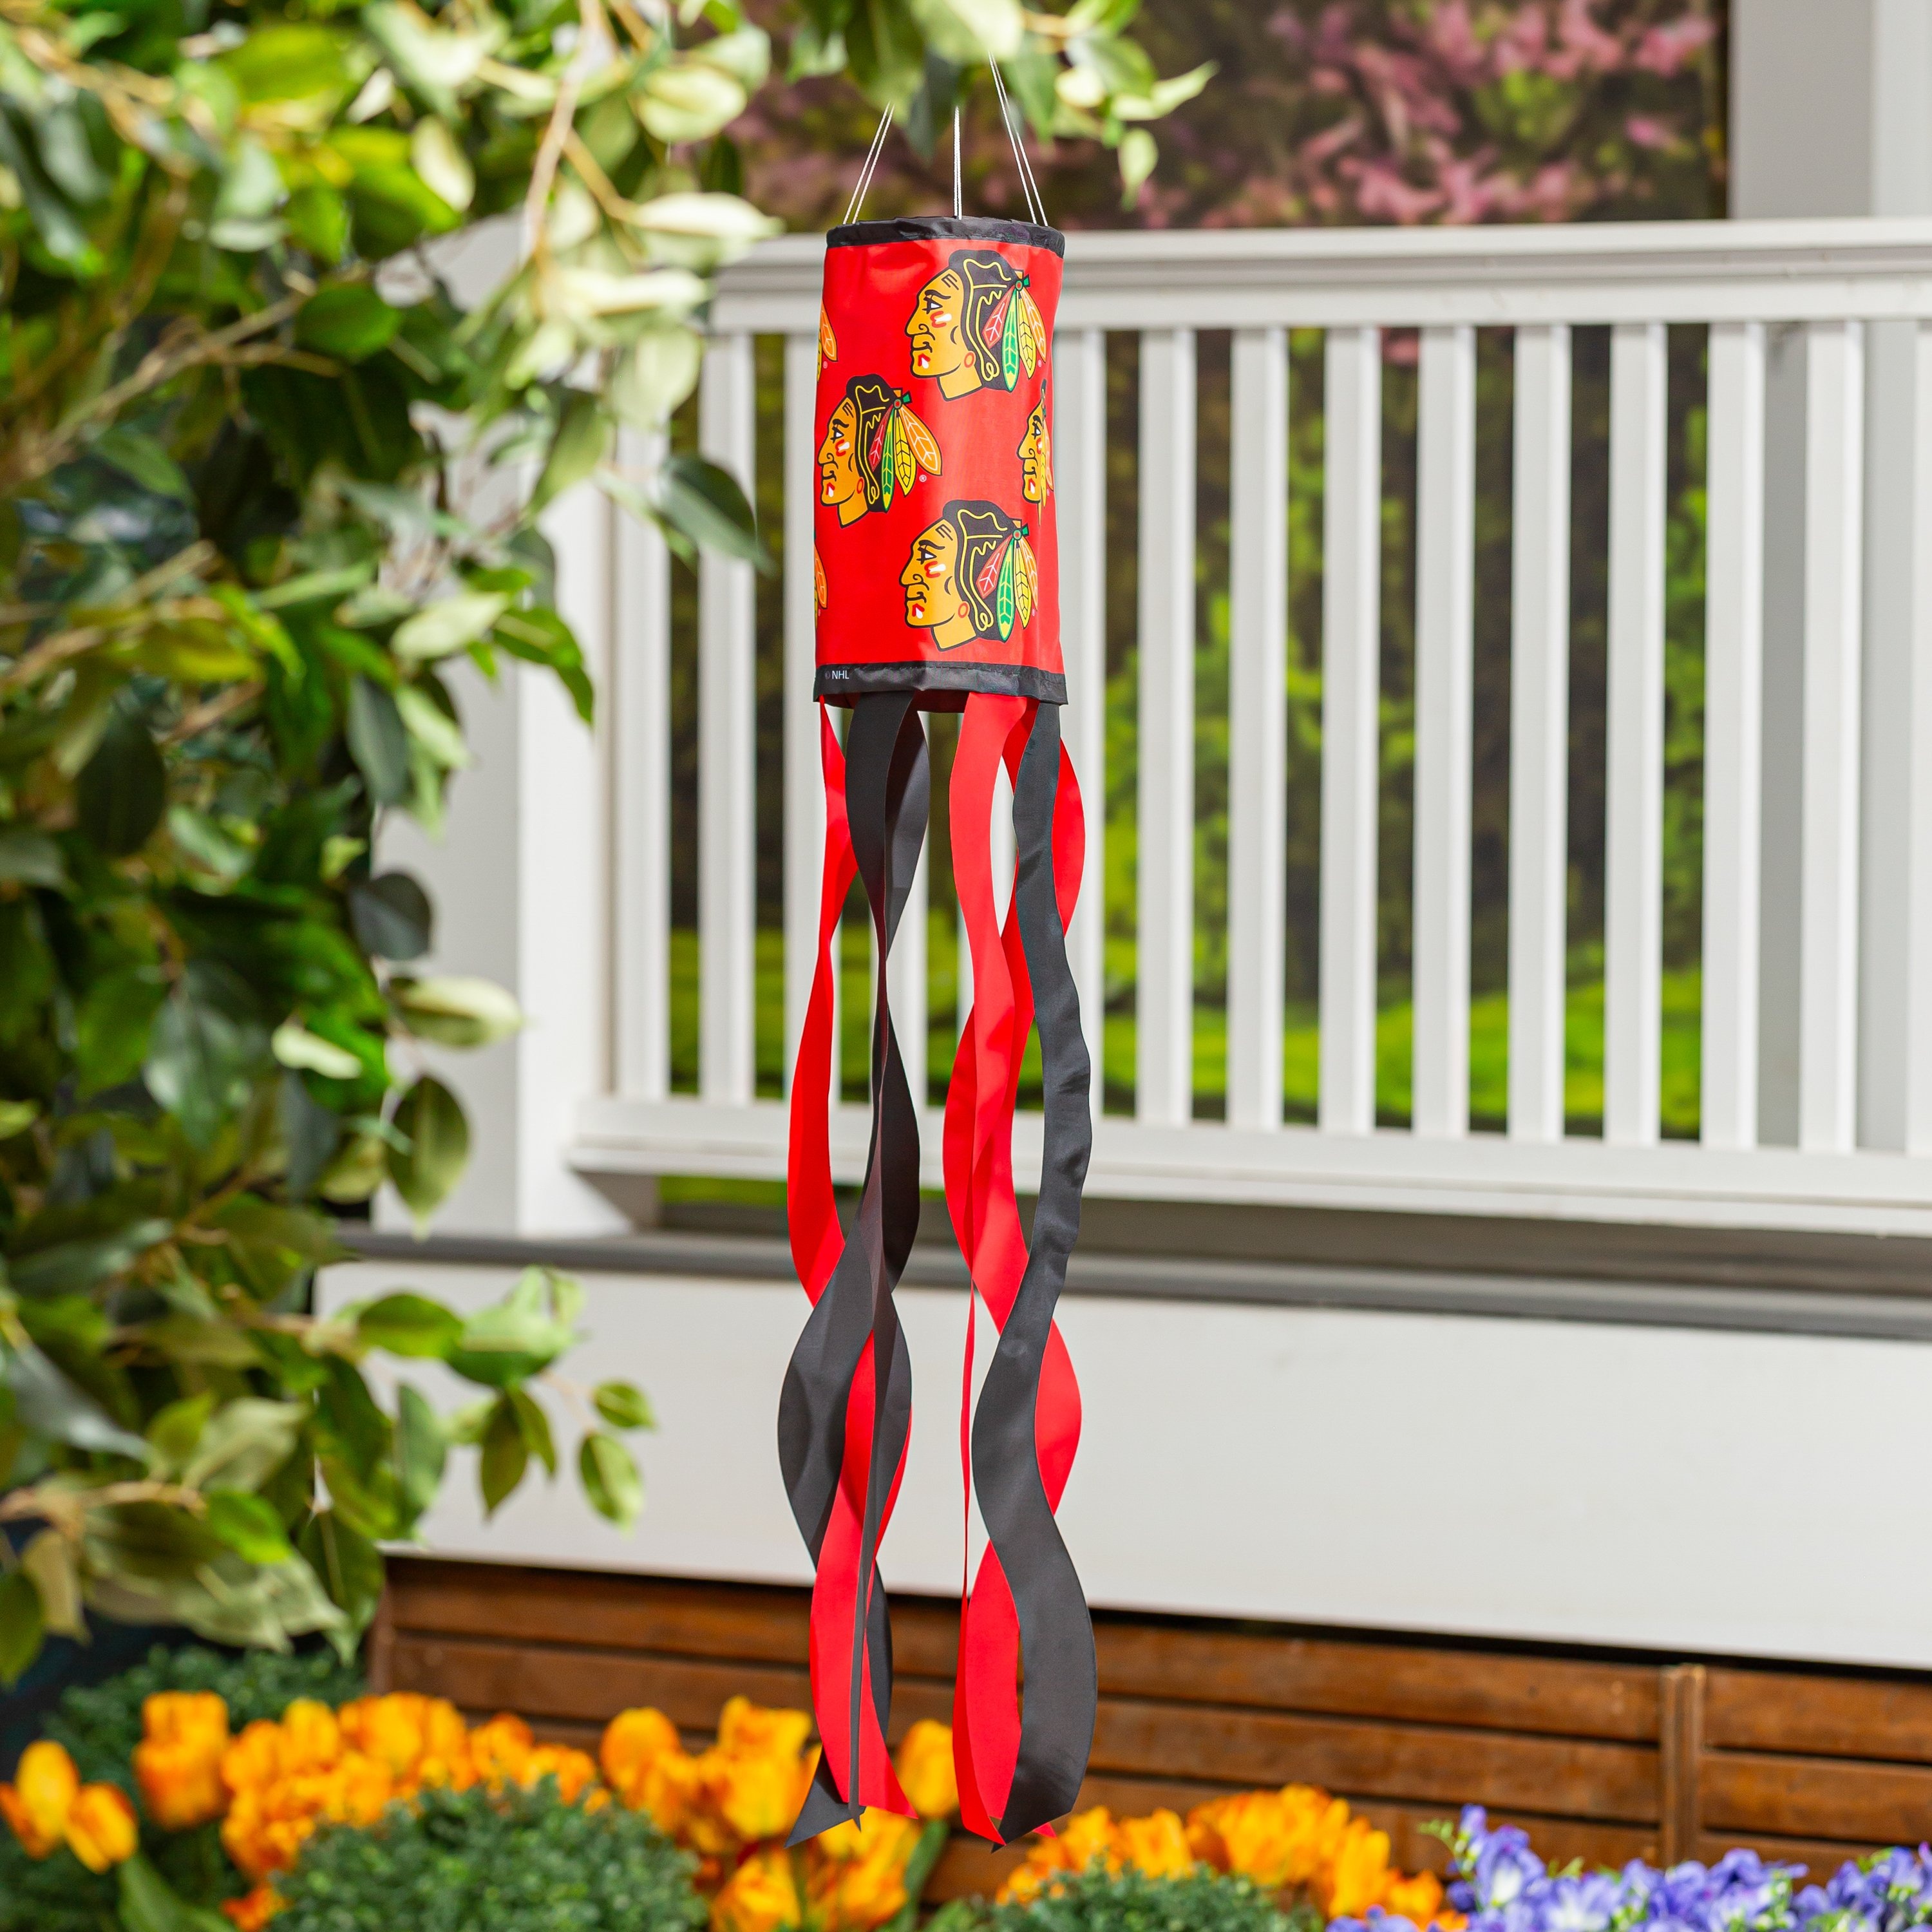
Chicago Blackhawks Windsock
The Chicago Blackhawks windsock is a vibrant outdoor decoration, perfect for showing team spirit. Its eye-catching design features official team colors and logos. Durable polyester material for long-lasting use. Official Chicago Blackhawks colors and logo for team pride. Easy to hang with an included hanging loop. Color: Red and black Material: Polyester Size: 6.0 x 6.0 x 40.0 inches
Brand: Evergreen
Category: Arts & Entertainment > Hobbies & Creative Arts > Collectibles > Sports Collectibles > Sports Fan Accessories > Socks